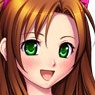
Portrait style: Anime Portrait